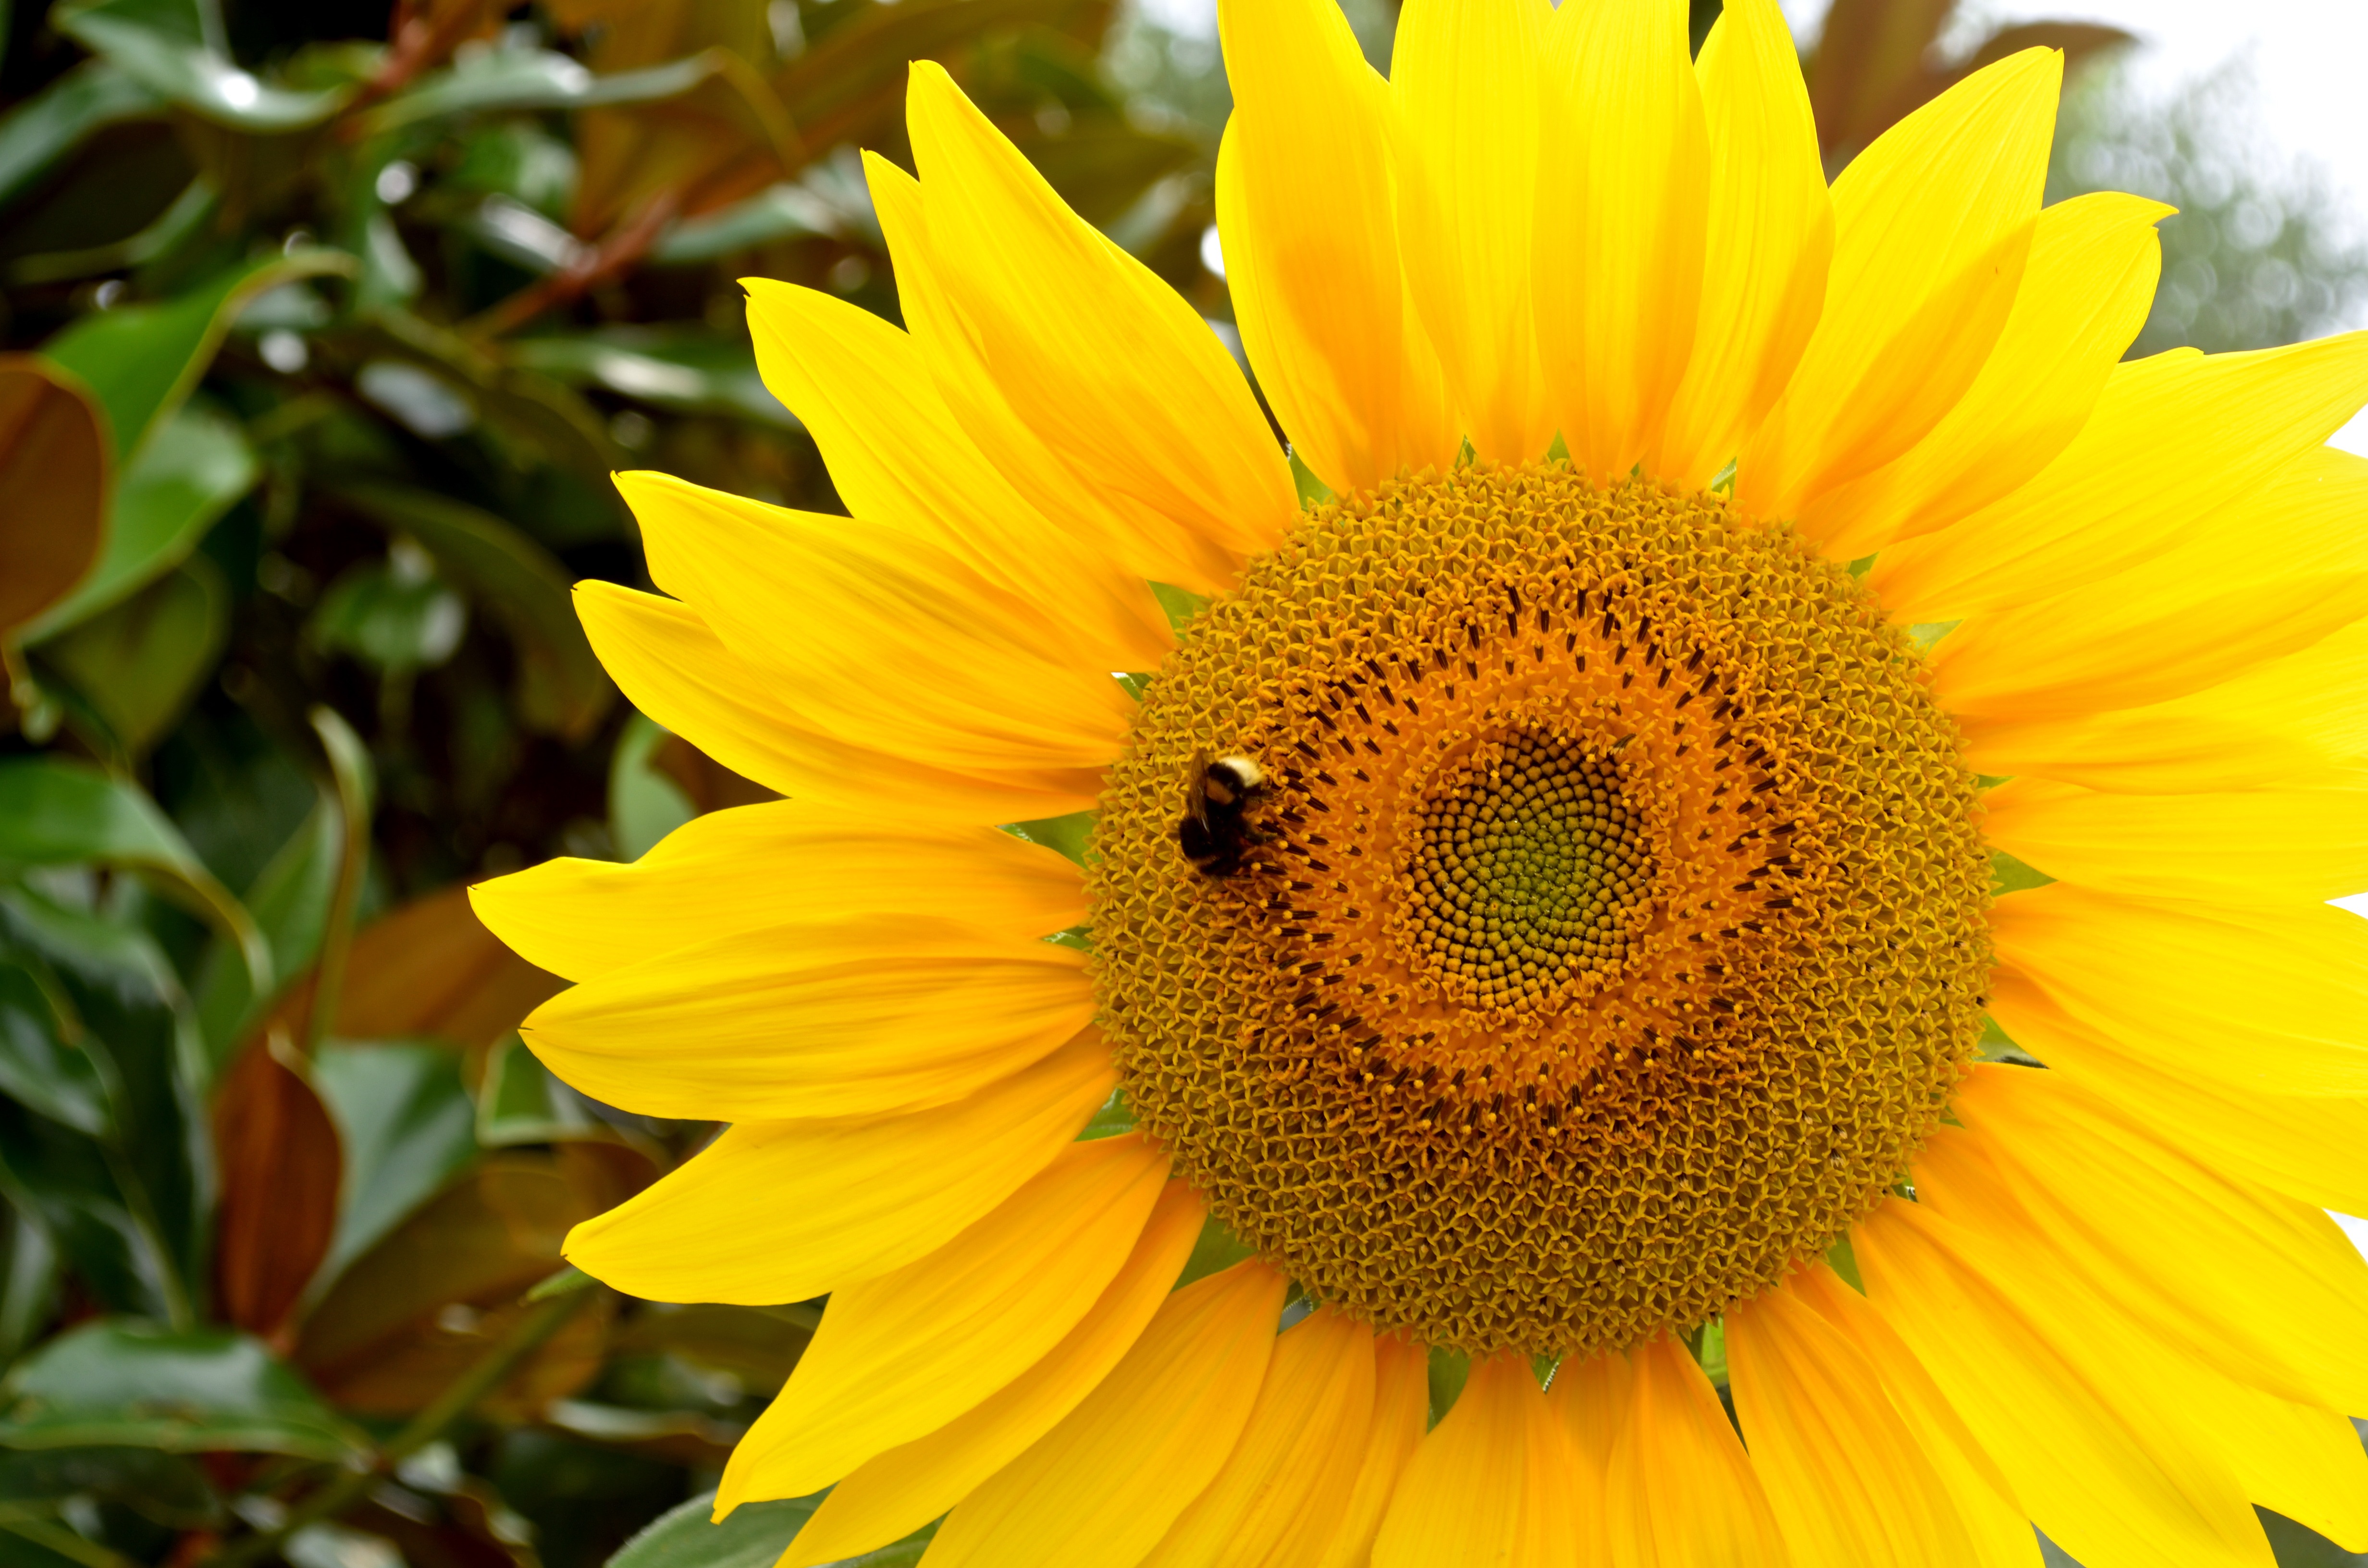
nature, plant, field, flower, petal, macro, yellow, flora, sunflower, plants, bee, vegetarian food, macro photography, flowering plant, daisy family, sunflower seed, annual plant, land plant